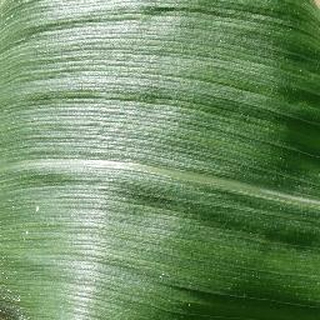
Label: healthy_corn